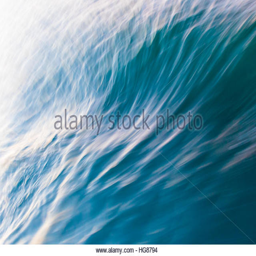
ocean waves are blurred thanks to the use of a slow shutter speed